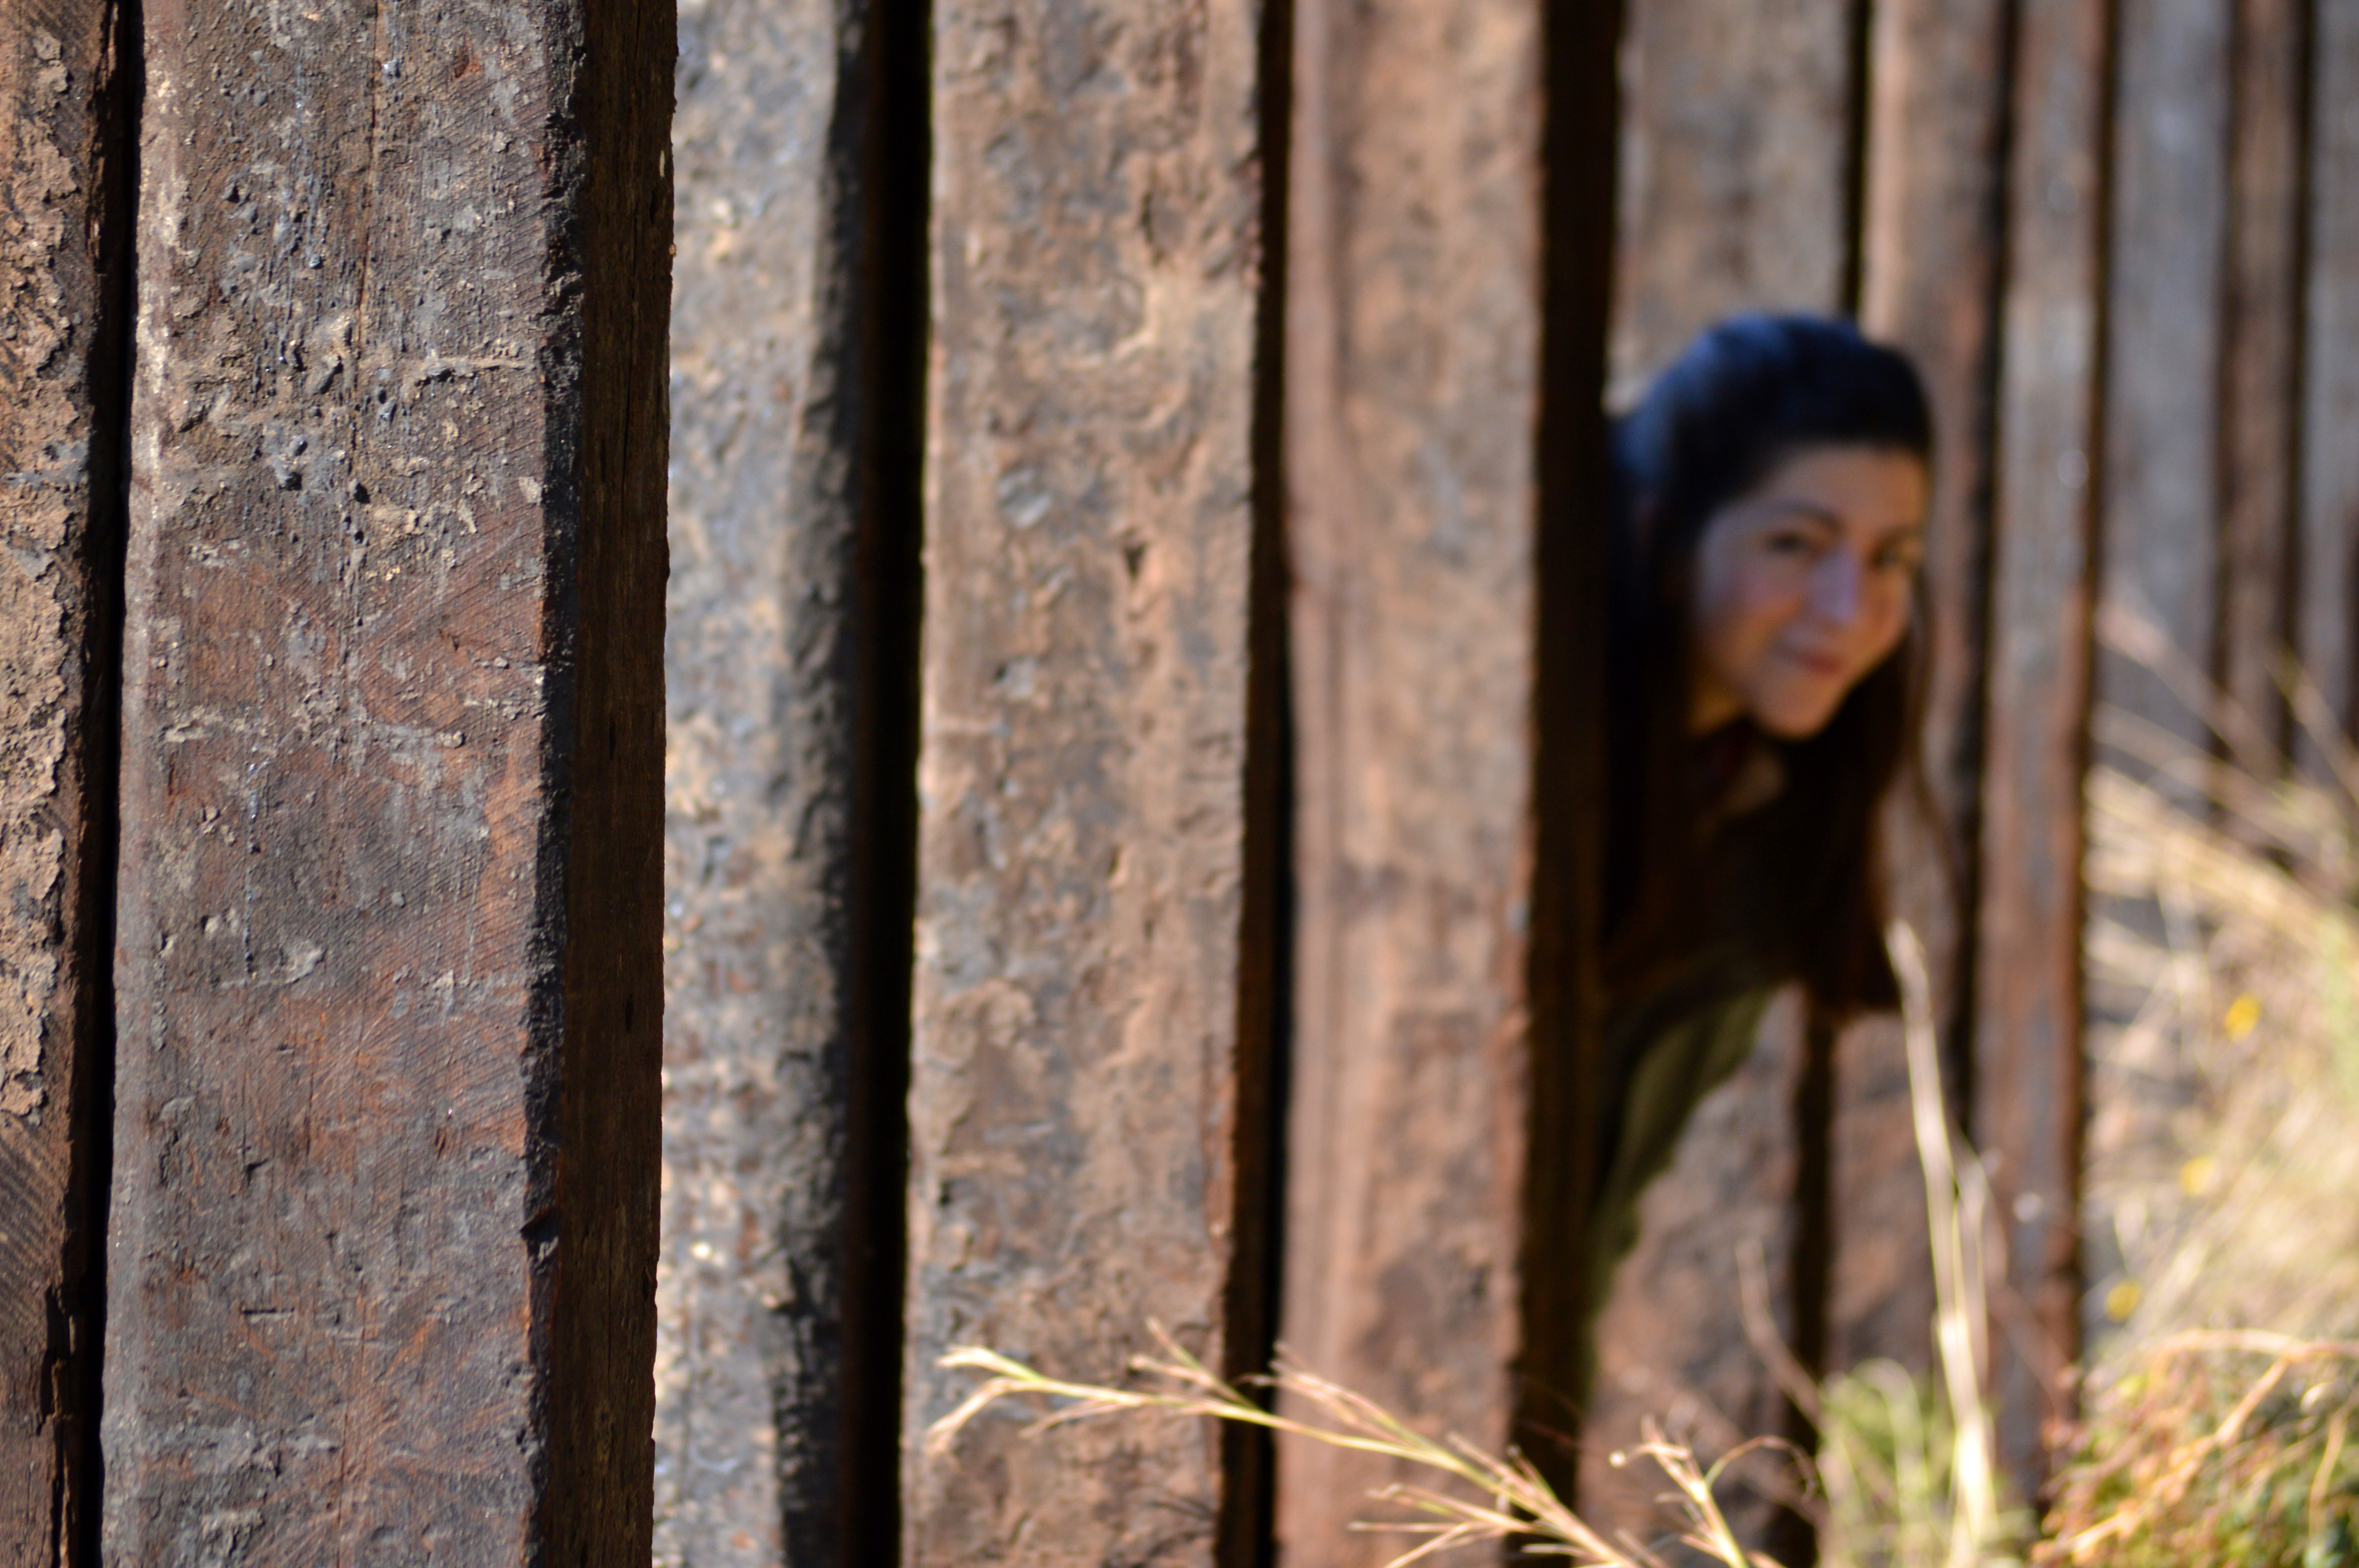
tree, forest, girl, photography, sunlight, autumn, photograph, fille, profundidaddecampo, depthoffield, dof, profondeurdechamp, habitat, ragazza, muchacha, noia, profunditatdecamp, m dchen, sch rfentiefe, profondit dicampo, reiterate, ripetere, wiederholen, r it rer, reiterar